Eriopis connexa

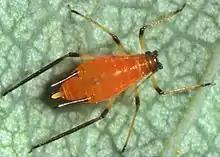

"Eriopis connexa" has an oblong body shape. The base color is dark brown to black with yellowish relatively large, separated dots. The pronotum and the elytra (wing covers) have a yellowish margin. Each elytron has three separated dots and the enlargements of the margin, the pronotum two smaller dots and two enlargements of the margin.